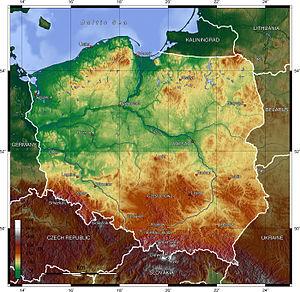
Carte topographique de la Pologne
La Pologne, en forme longue république de Pologne, est un État d'Europe centrale, frontalier avec l'Allemagne à l'ouest, la Tchéquie au sud-ouest, la Slovaquie au sud, l'Ukraine à l'est-sud-est et la Biélorussie à l'est-nord-est, enfin la Lituanie et l'enclave russe de Kaliningrad au nord-est. Avec une population de 38 millions d'habitants, la Pologne est le trente-quatrième pays le plus peuplé au monde. Elle est divisée en voïvodies, elles-mêmes subdivisées en districts puis en communes. C'est une république parlementaire qui a pour monnaie nationale le złoty. Elle est membre de l'Union européenne depuis le 1ᵉʳ mai 2004, du Conseil de l'Europe, du groupe de Visegrád, de l'Organisation mondiale du commerce et de l'Organisation des Nations unies.
La Pologne est un pays d'Europe centrale, à l'est de l'Allemagne. Globalement, la Pologne est une plaine ininterrompue allant de la mer Baltique au nord à la chaîne des Carpates au sud. À l'intérieur de cette plaine, les variations de relief vont généralement d'est en ouest.
L'environnement en Pologne est l'environnement du pays Pologne. Historiquement, le développement d'une industrie lourde, d'une agriculture intensive et l'exploitation importante des ressources naturelles notamment le charbon, ont eu un impact important sur le territoire et l'environnement.